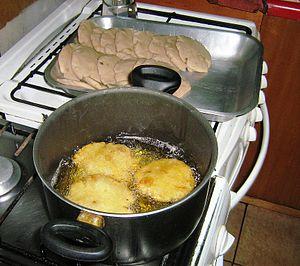
Le milcao ou melcao, appelé aussi par hypercorrection milcado, est un mets traditionnel de l'île de Chiloé, qui se prépare en mélangeant des pommes de terre crues et cuites et d'autres ingrédients. C'est un élément important du curanto et du lloco, qui apparaît fréquemment dans le folklore chilote, dans des chansons et charades. L'émigration de nombreuses familles de Chiloé vers la Patagonie dans la seconde moitié du XIXᵉ siècle et au cours du XXᵉ siècle, aida à la diffusion de ce plat dans le sud du Chili et en Argentine.